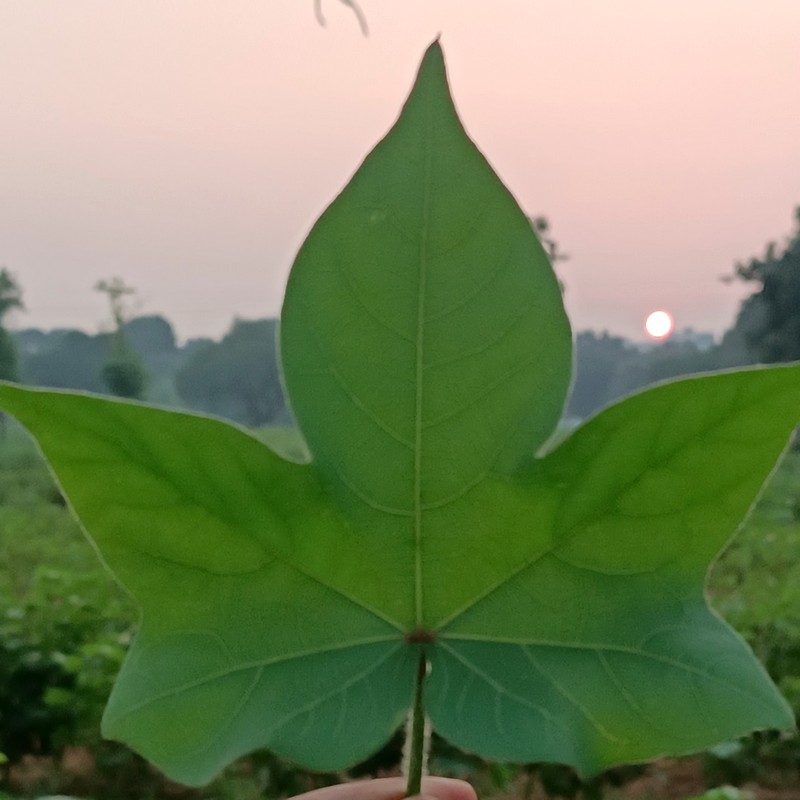
Label: Healthy Leaf